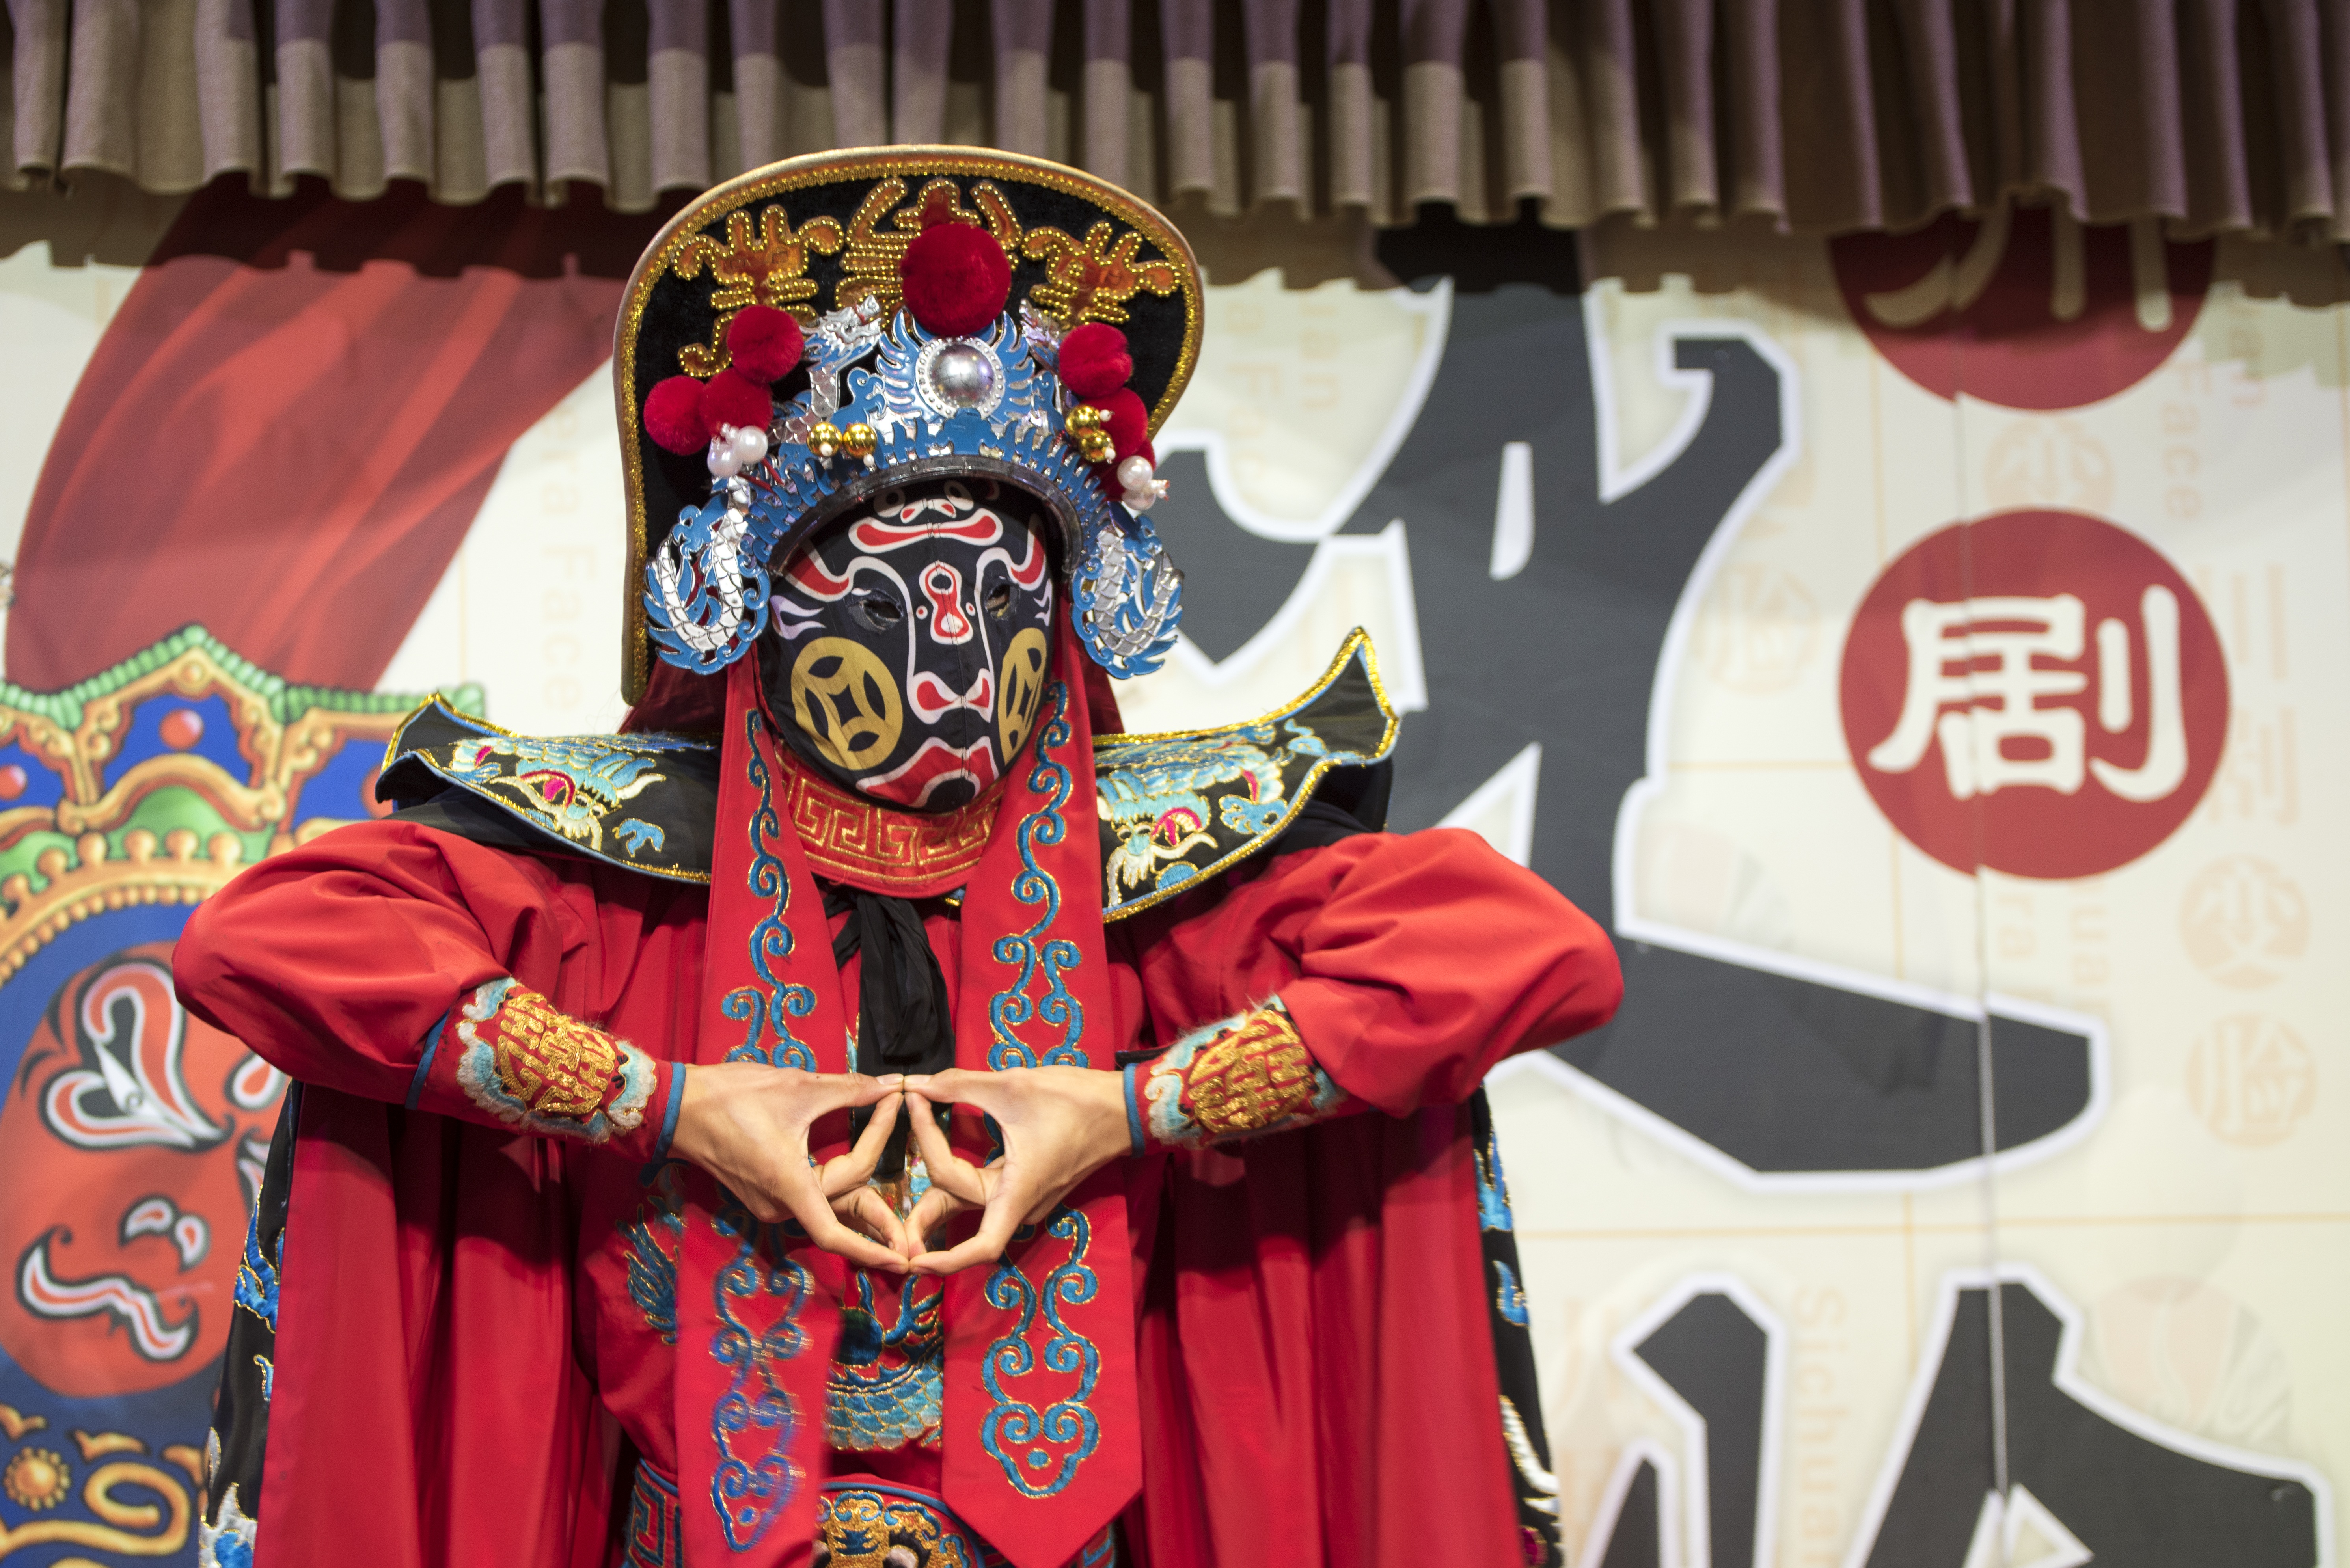
carnival, festival, mask, temple, culture, tradition, costume, china, traditional, sichuan, chinese opera